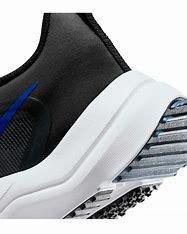
Brand: Nike
Model: Downshifter 12